Question: What type of vegetables are being cut up?
Tambaya: Wana irin kayan lambu aka yanka?
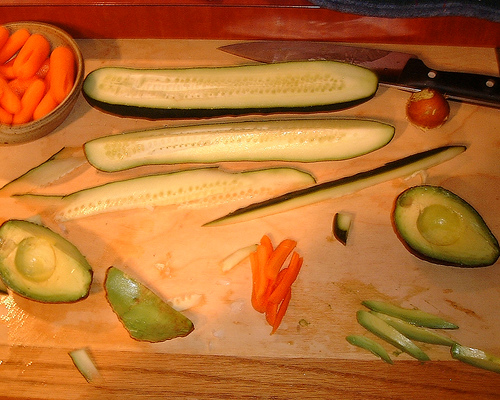
Answer: Cucumber, avocado, carrots.
Amsa: Kokwamba,abokado,karas.